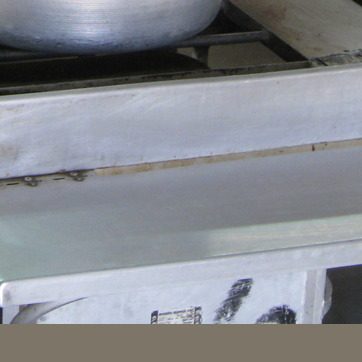
Material: metal